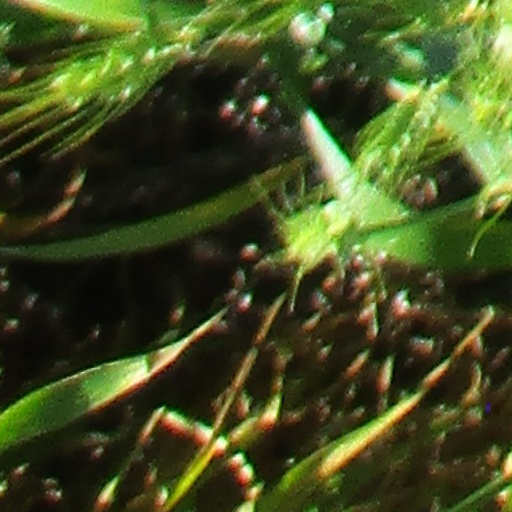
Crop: wheat